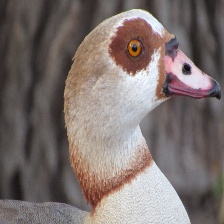
Species: EGYPTIAN GOOSE
Scientific name: ALOPOCHEN AEGYPTIACA
ImageNet parent category: goose